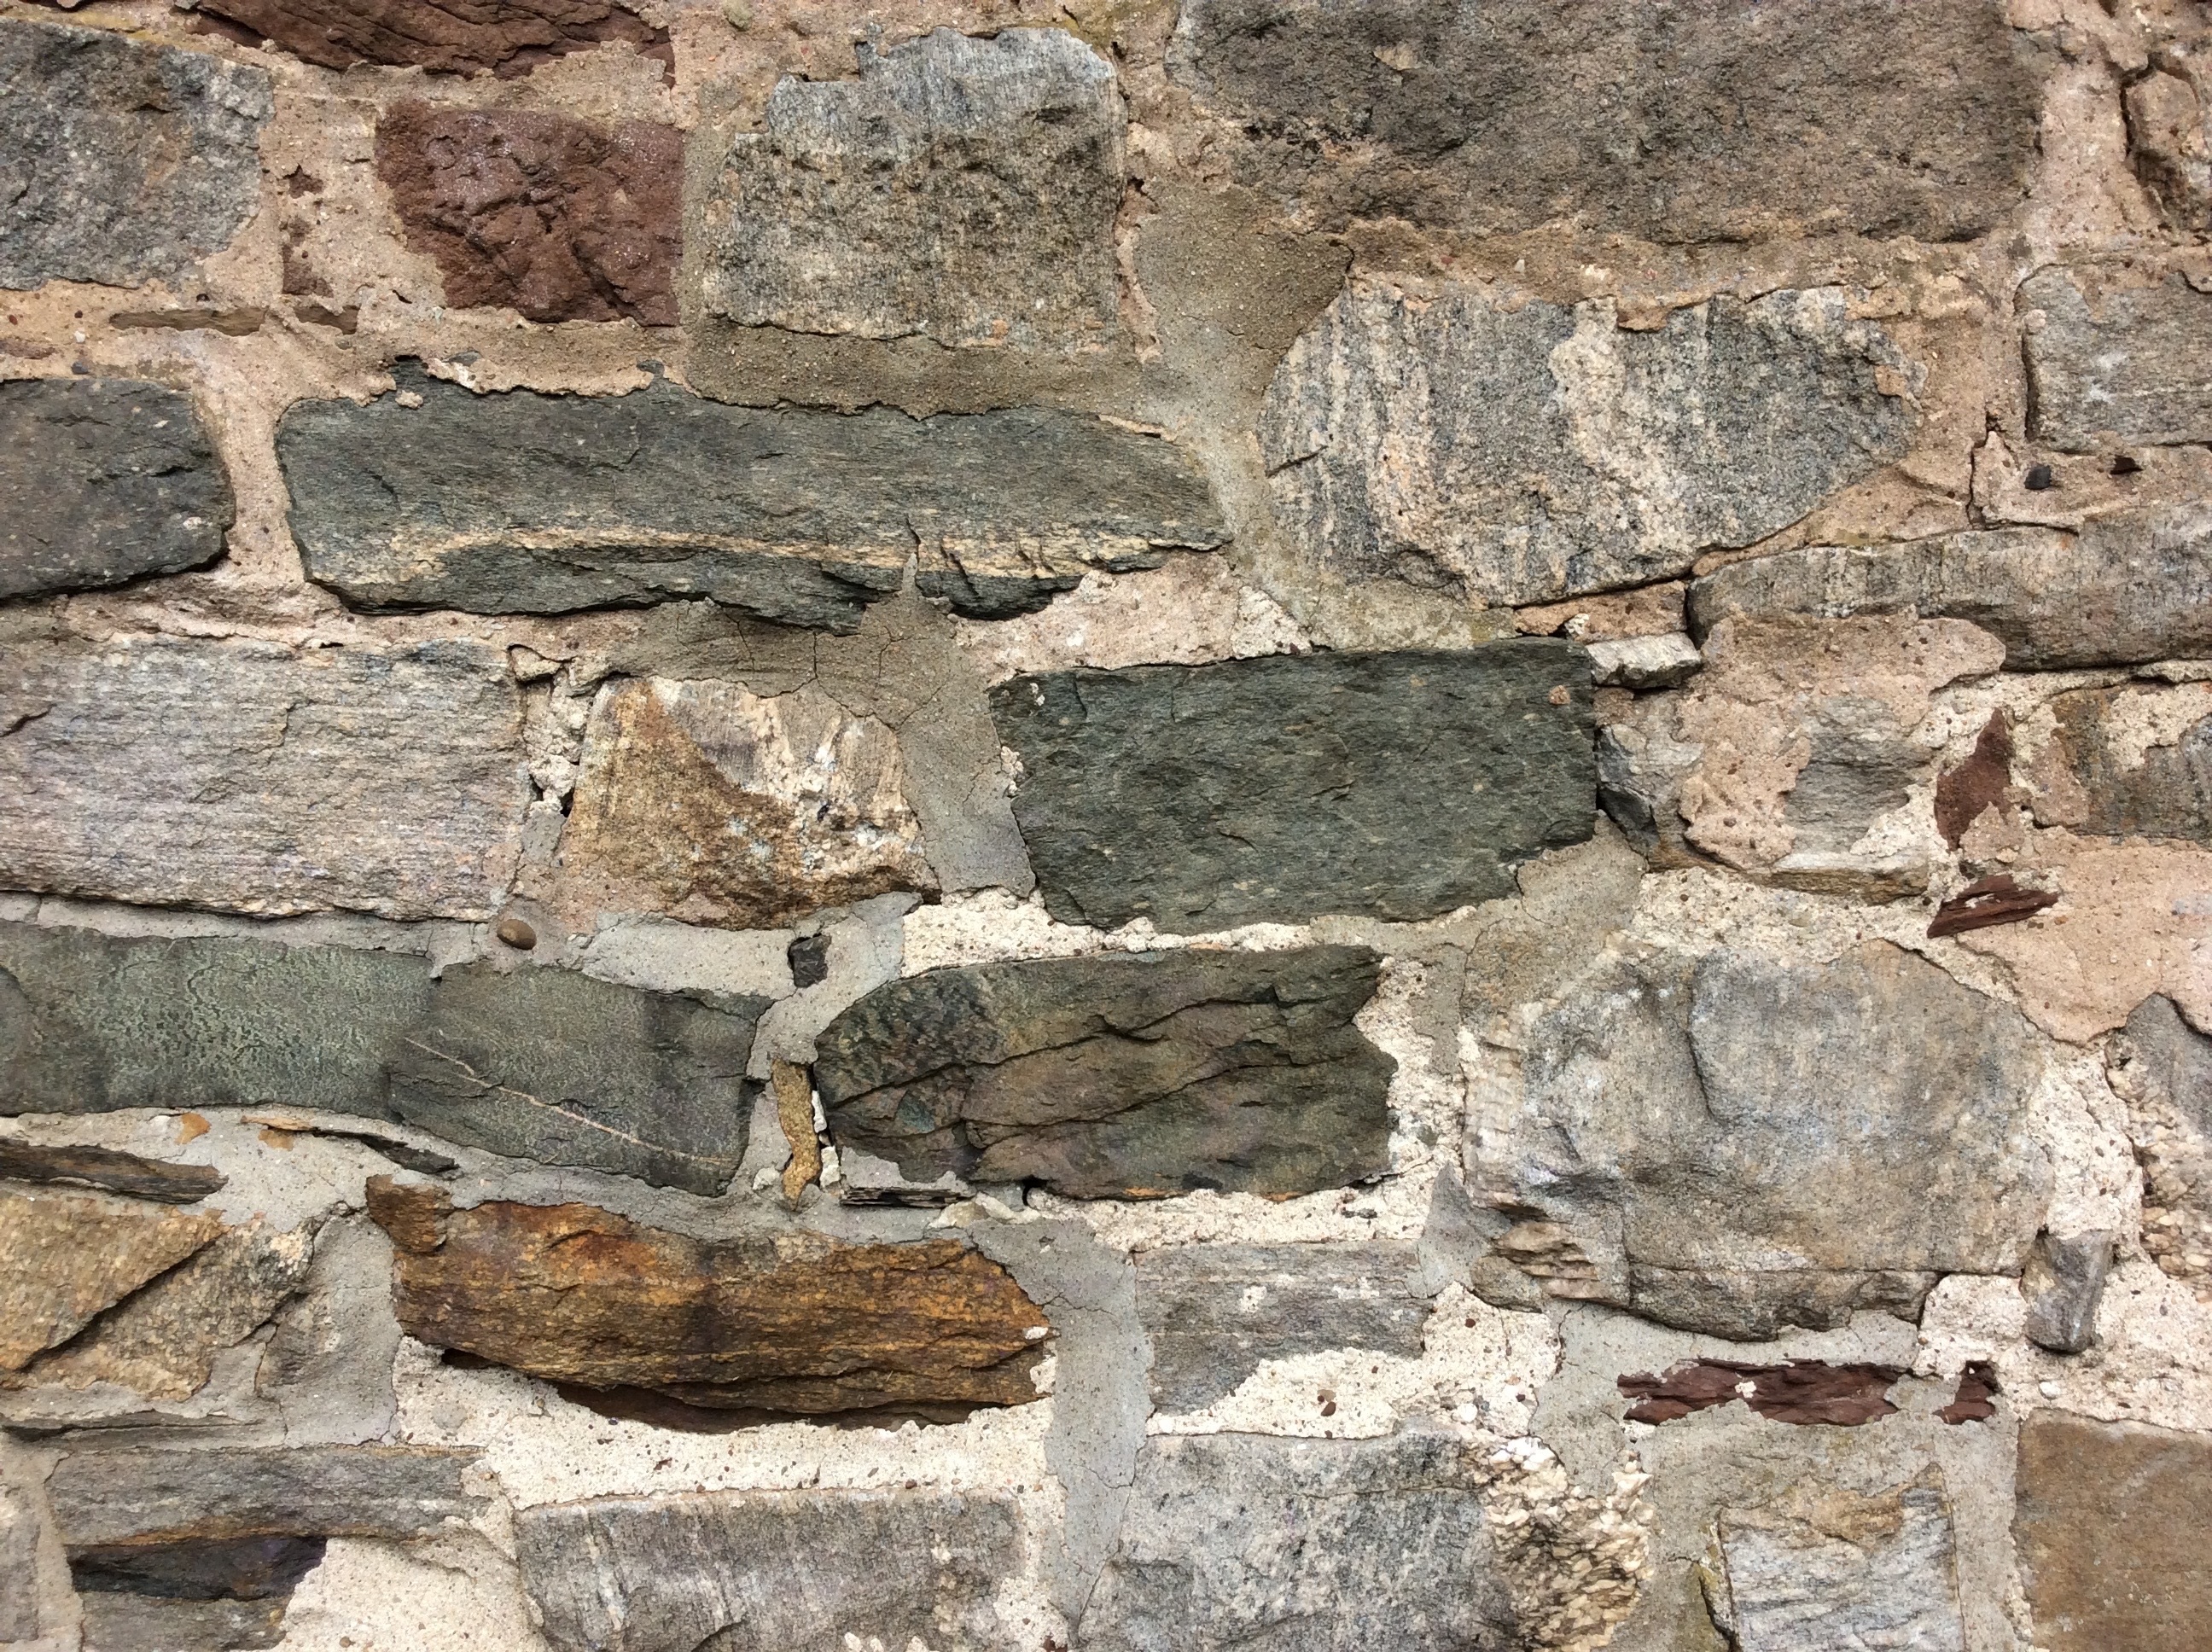
rock, building, old, wall, stone, stone wall, brick, material, rubble, geology, temple, ruins, wadi, bedrock, colonial, archaeological site, ancient history